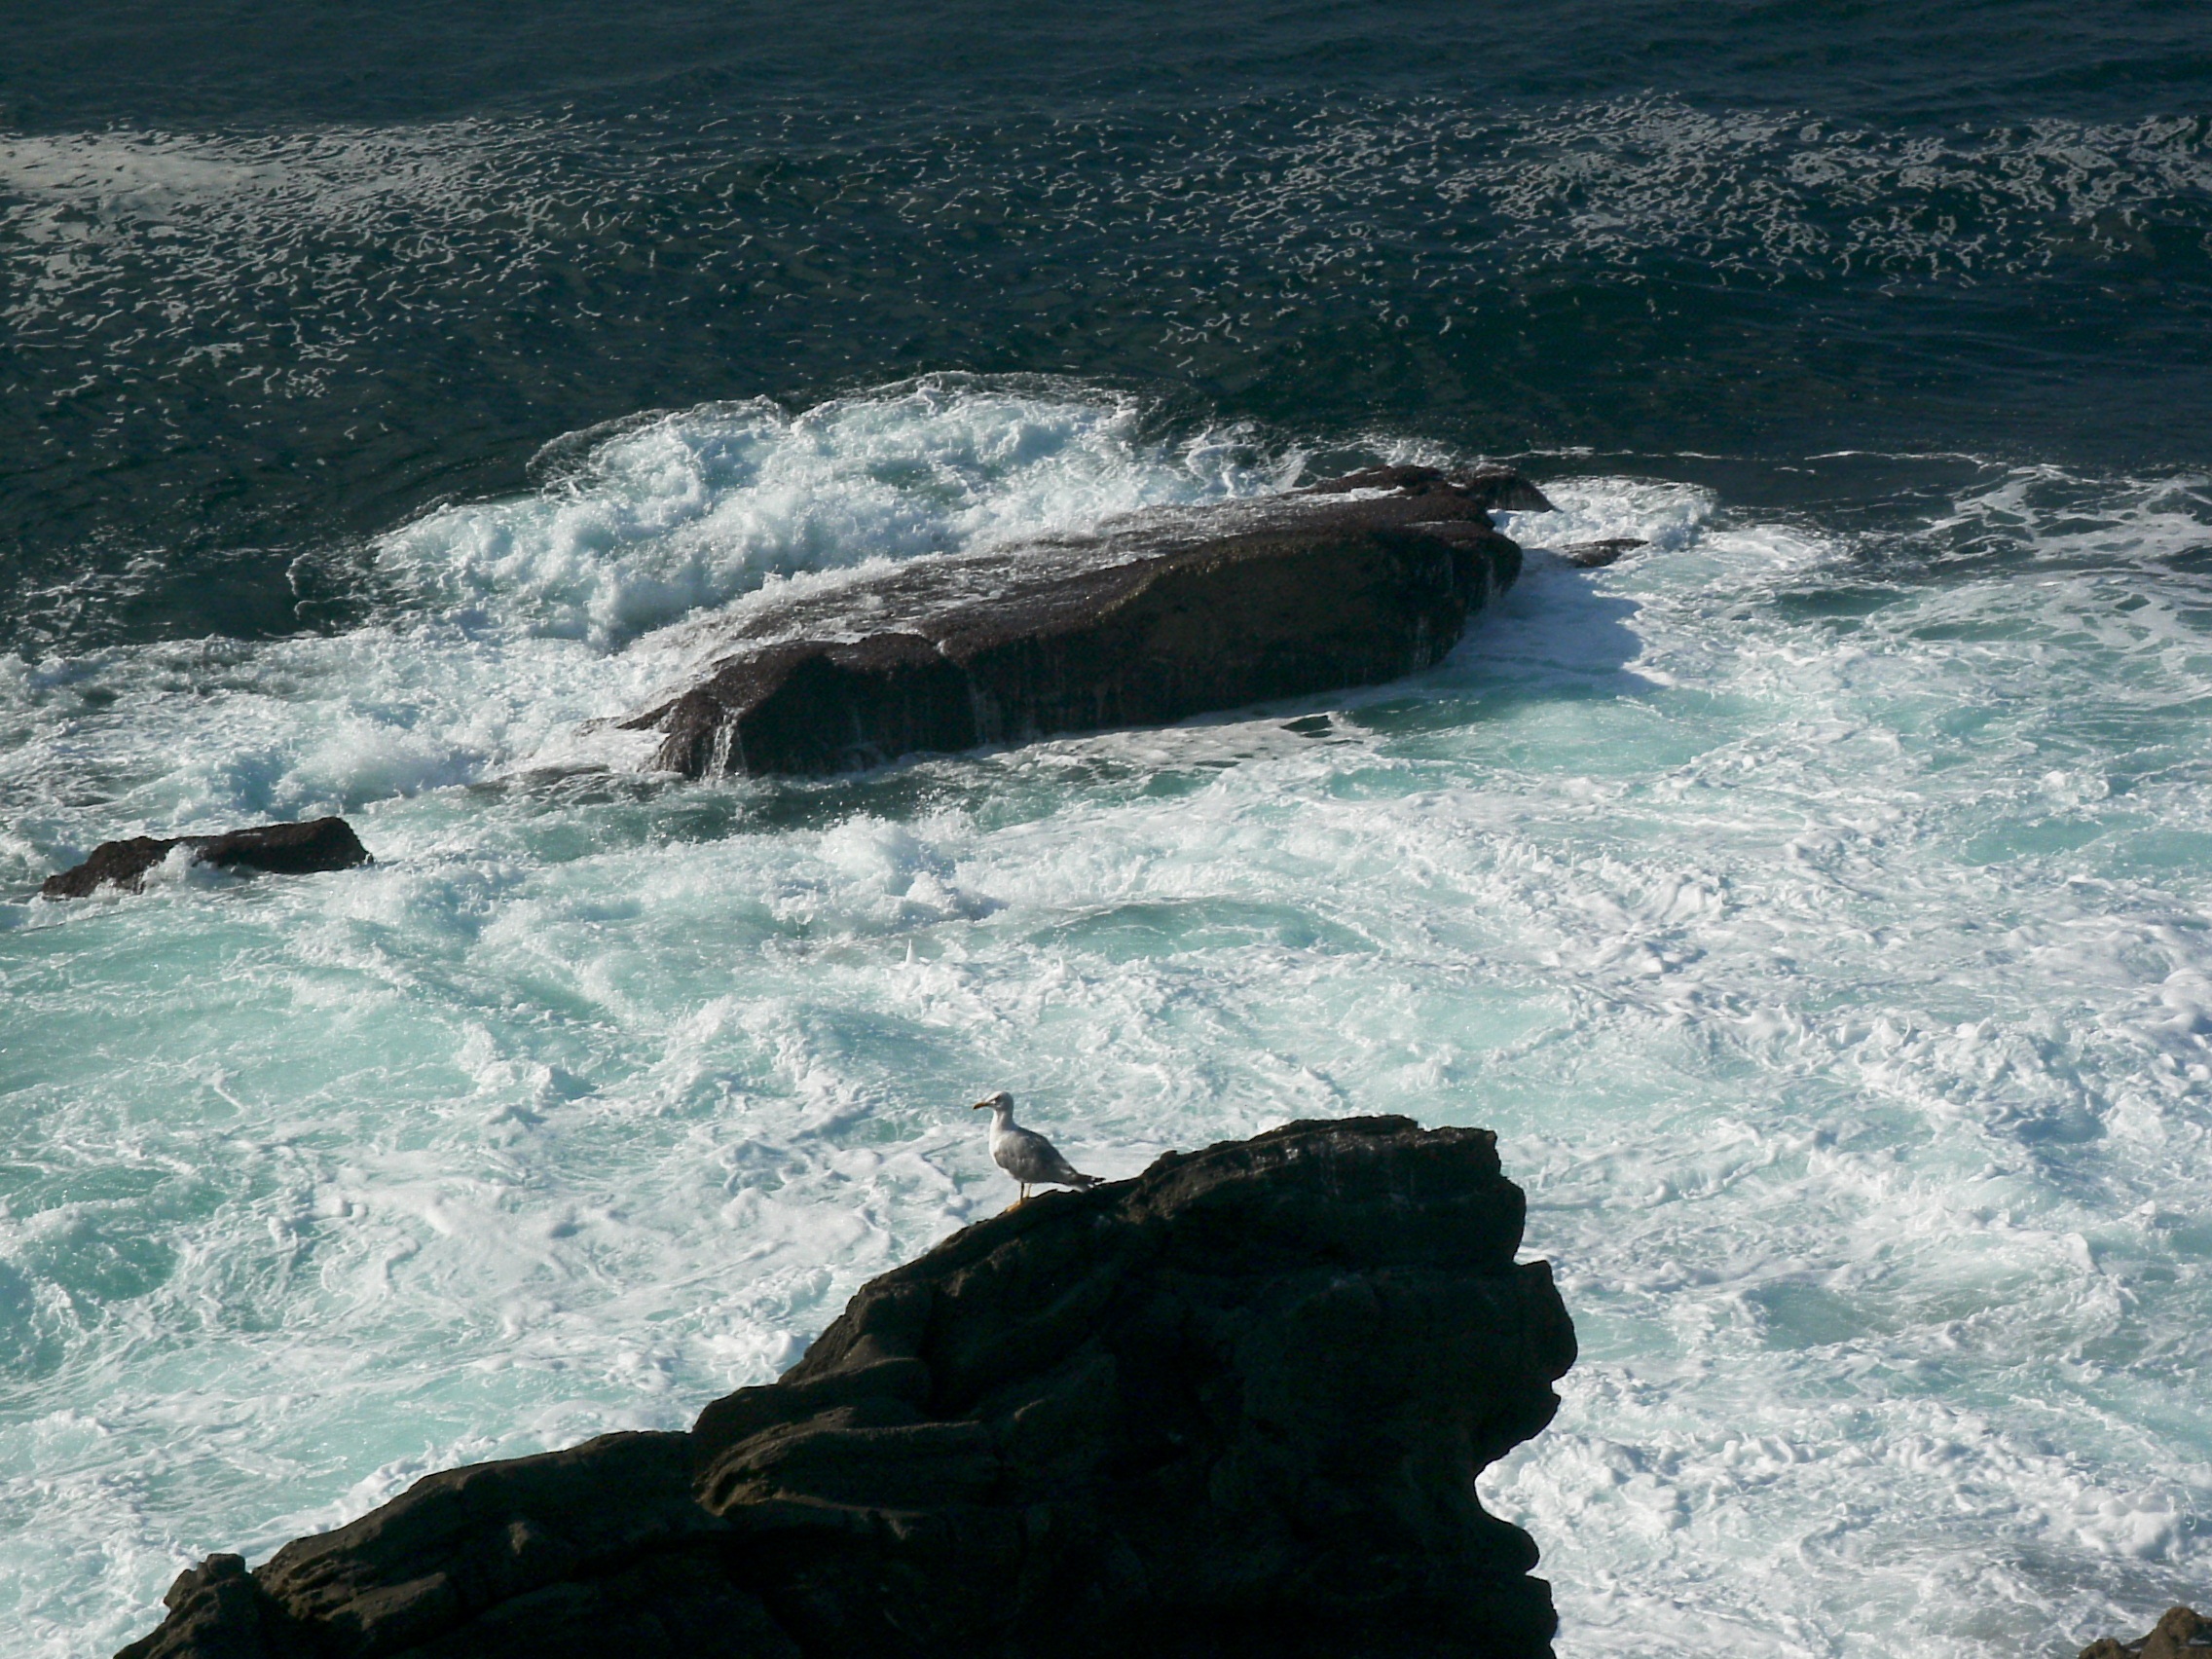
beach, sea, coast, water, nature, rock, ocean, shore, wave, seagull, cliff, cove, bay, rapid, terrain, body of water, rocks, cape, cantabrian coast, wind wave